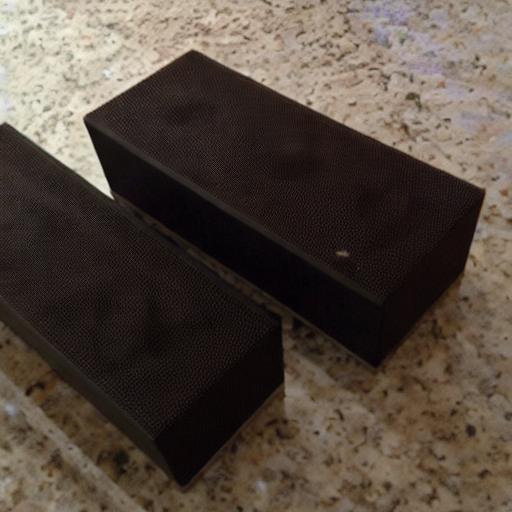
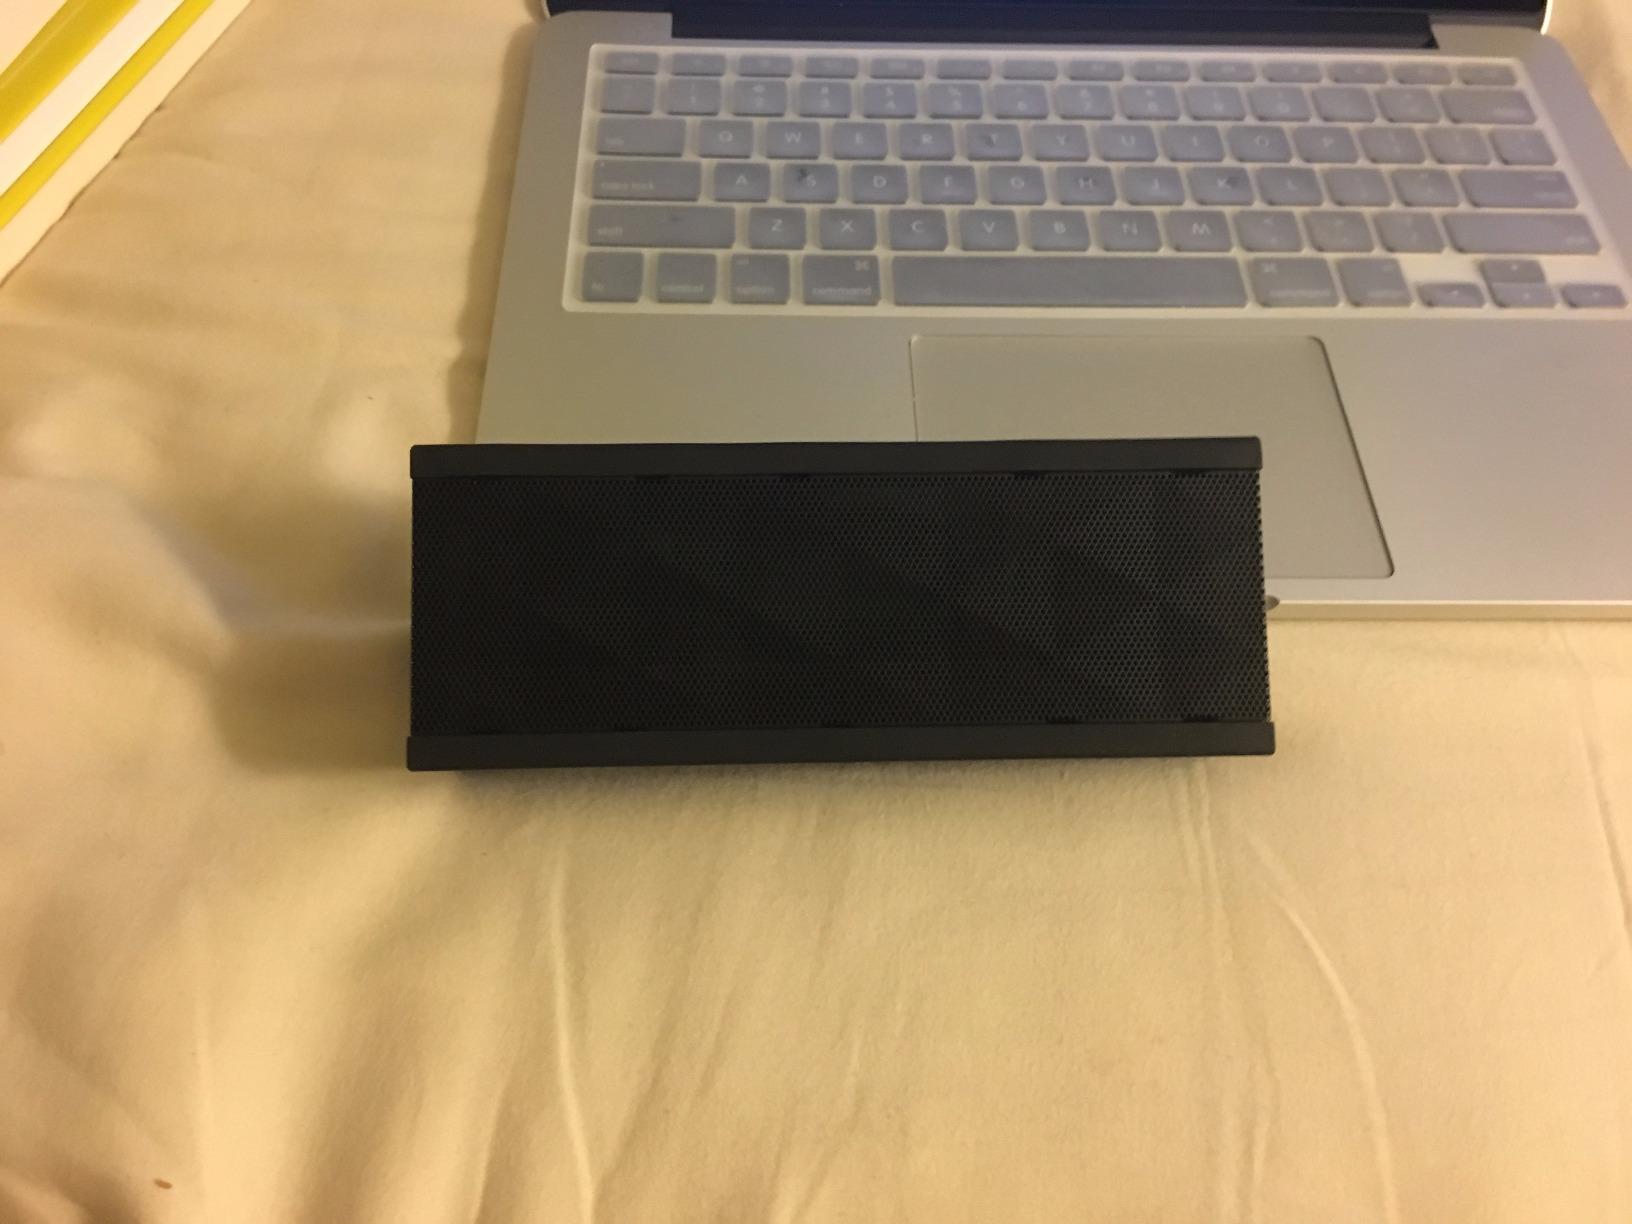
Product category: speaker
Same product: no